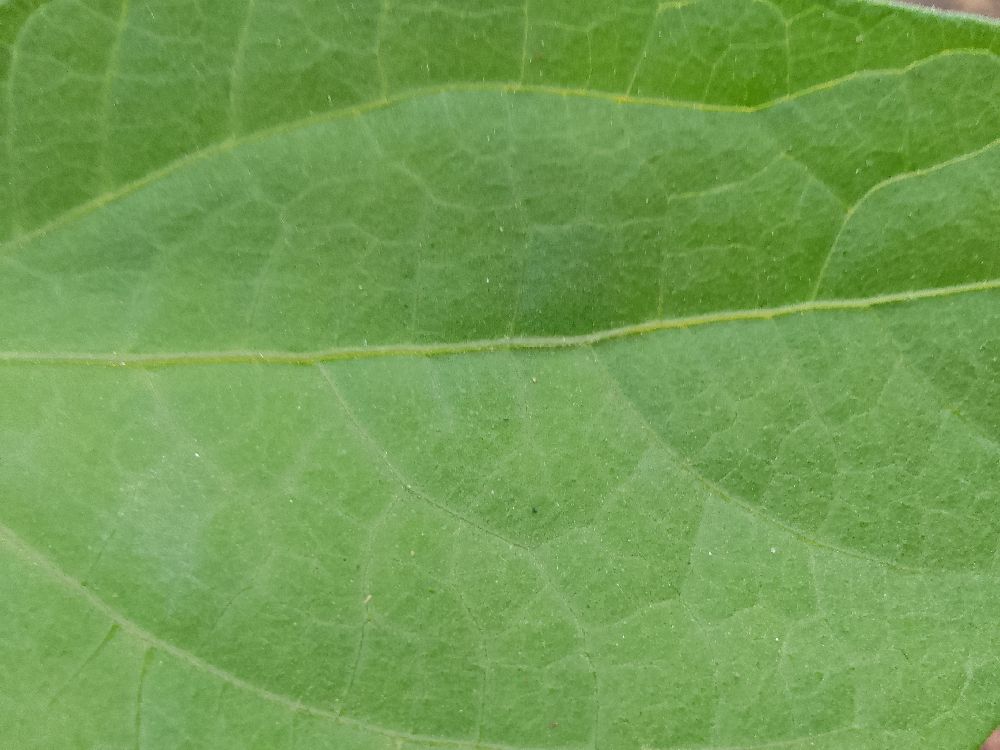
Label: healthy